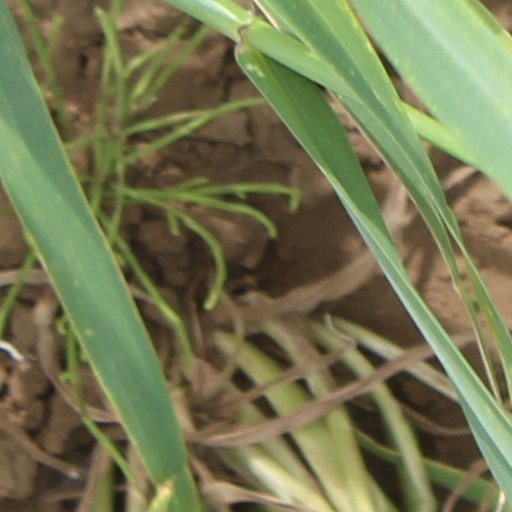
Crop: wheat